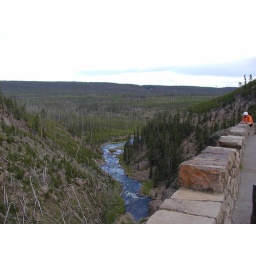
A river running through Yellowstone.. there were a lot of dead trees in the area from a forest fire.